Yasakhan

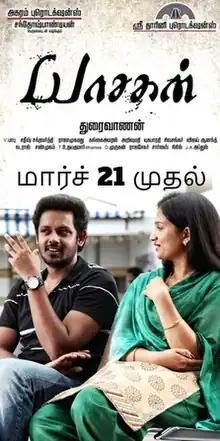
Release poster

Yasakhan is a 2014 Indian Tamil-language romantic drama film directed by Thuraivanan. The film stars Mahesh, Niranjana, and Janaki. The film is about a man from Madurai who is rejected by society.